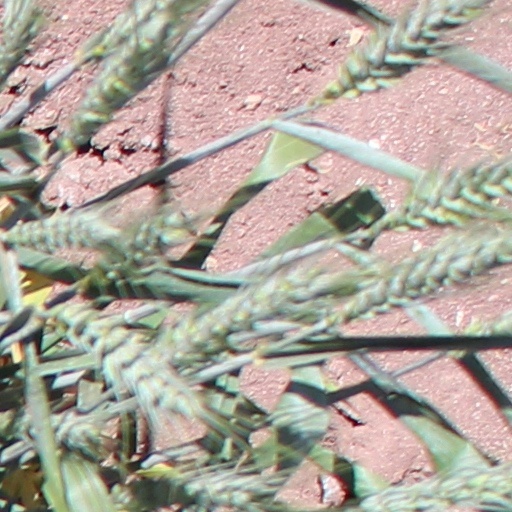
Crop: wheat